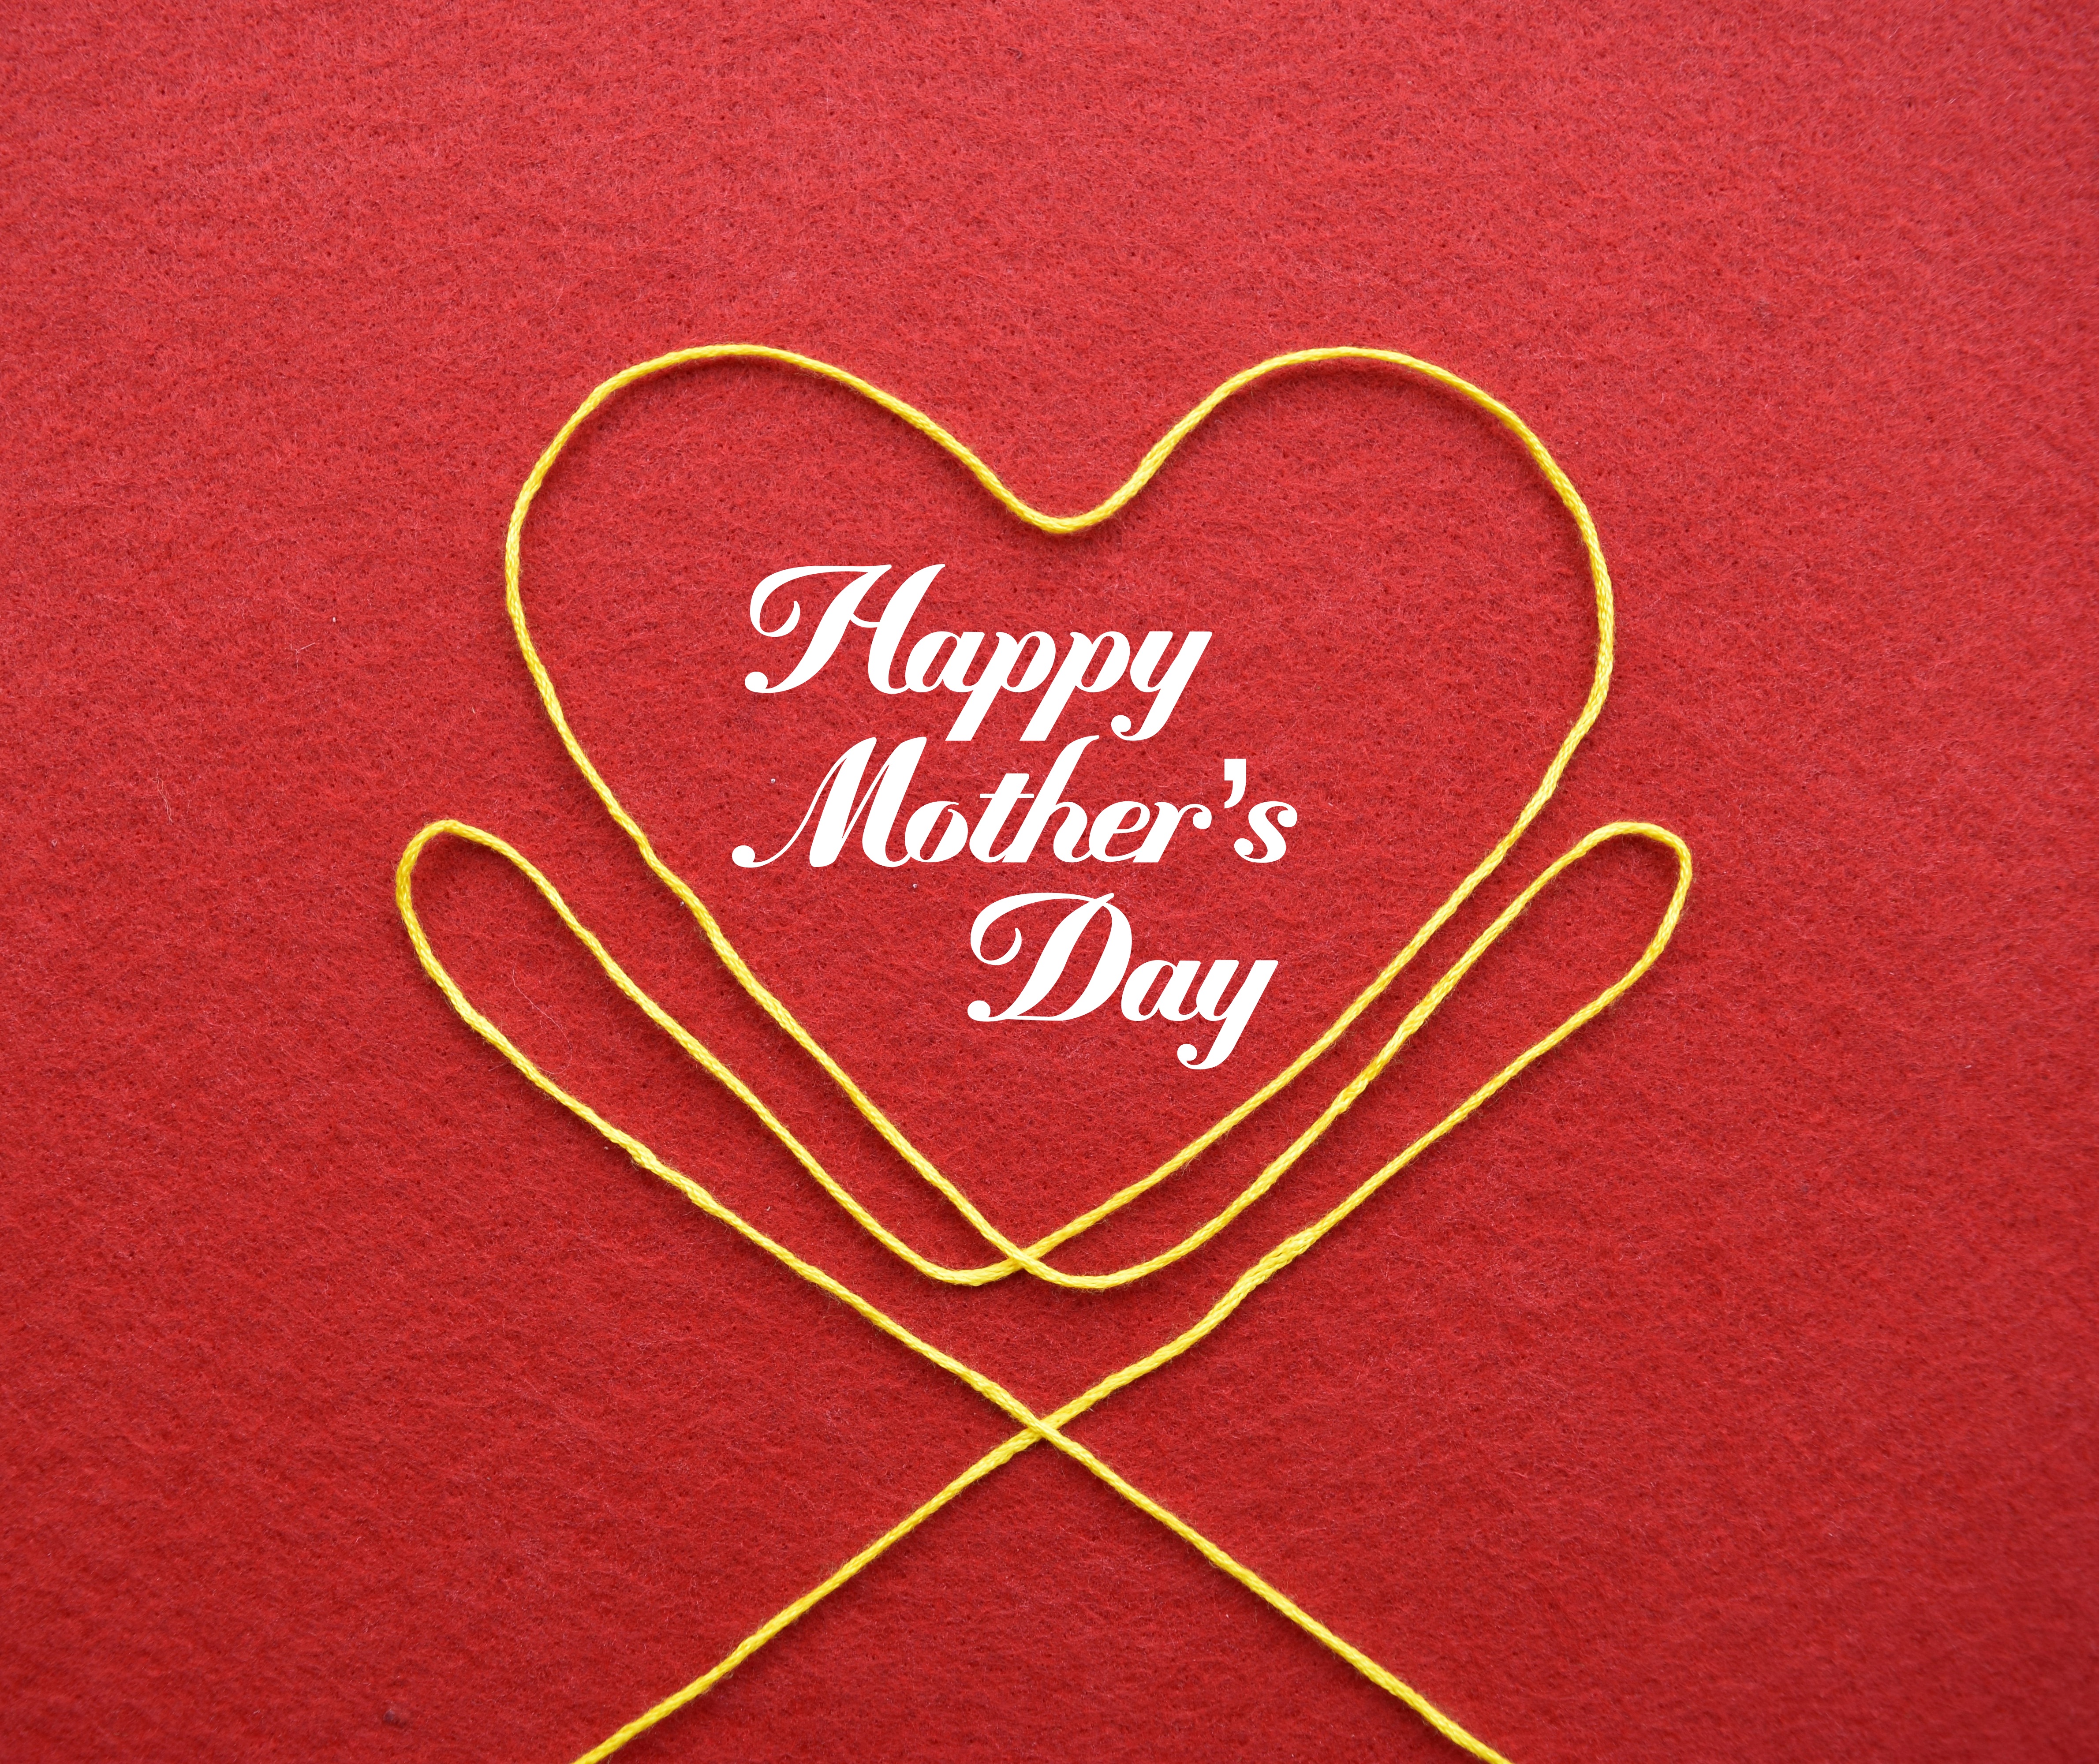
white, sign, love, heart, gift, red, blackboard, giving, box, stack, pink, ribbon, circle, present, brand, human body, polka dot, heart shape, font, mother, illustration, logo, text, fuchsia, message, bow, organ, calligraphy, mum, special, may, greeting, mothers day, treasure, emotion, mummy, valentine's day, nurture, happy mothers day, i love mum, mothering day, mothers day gift